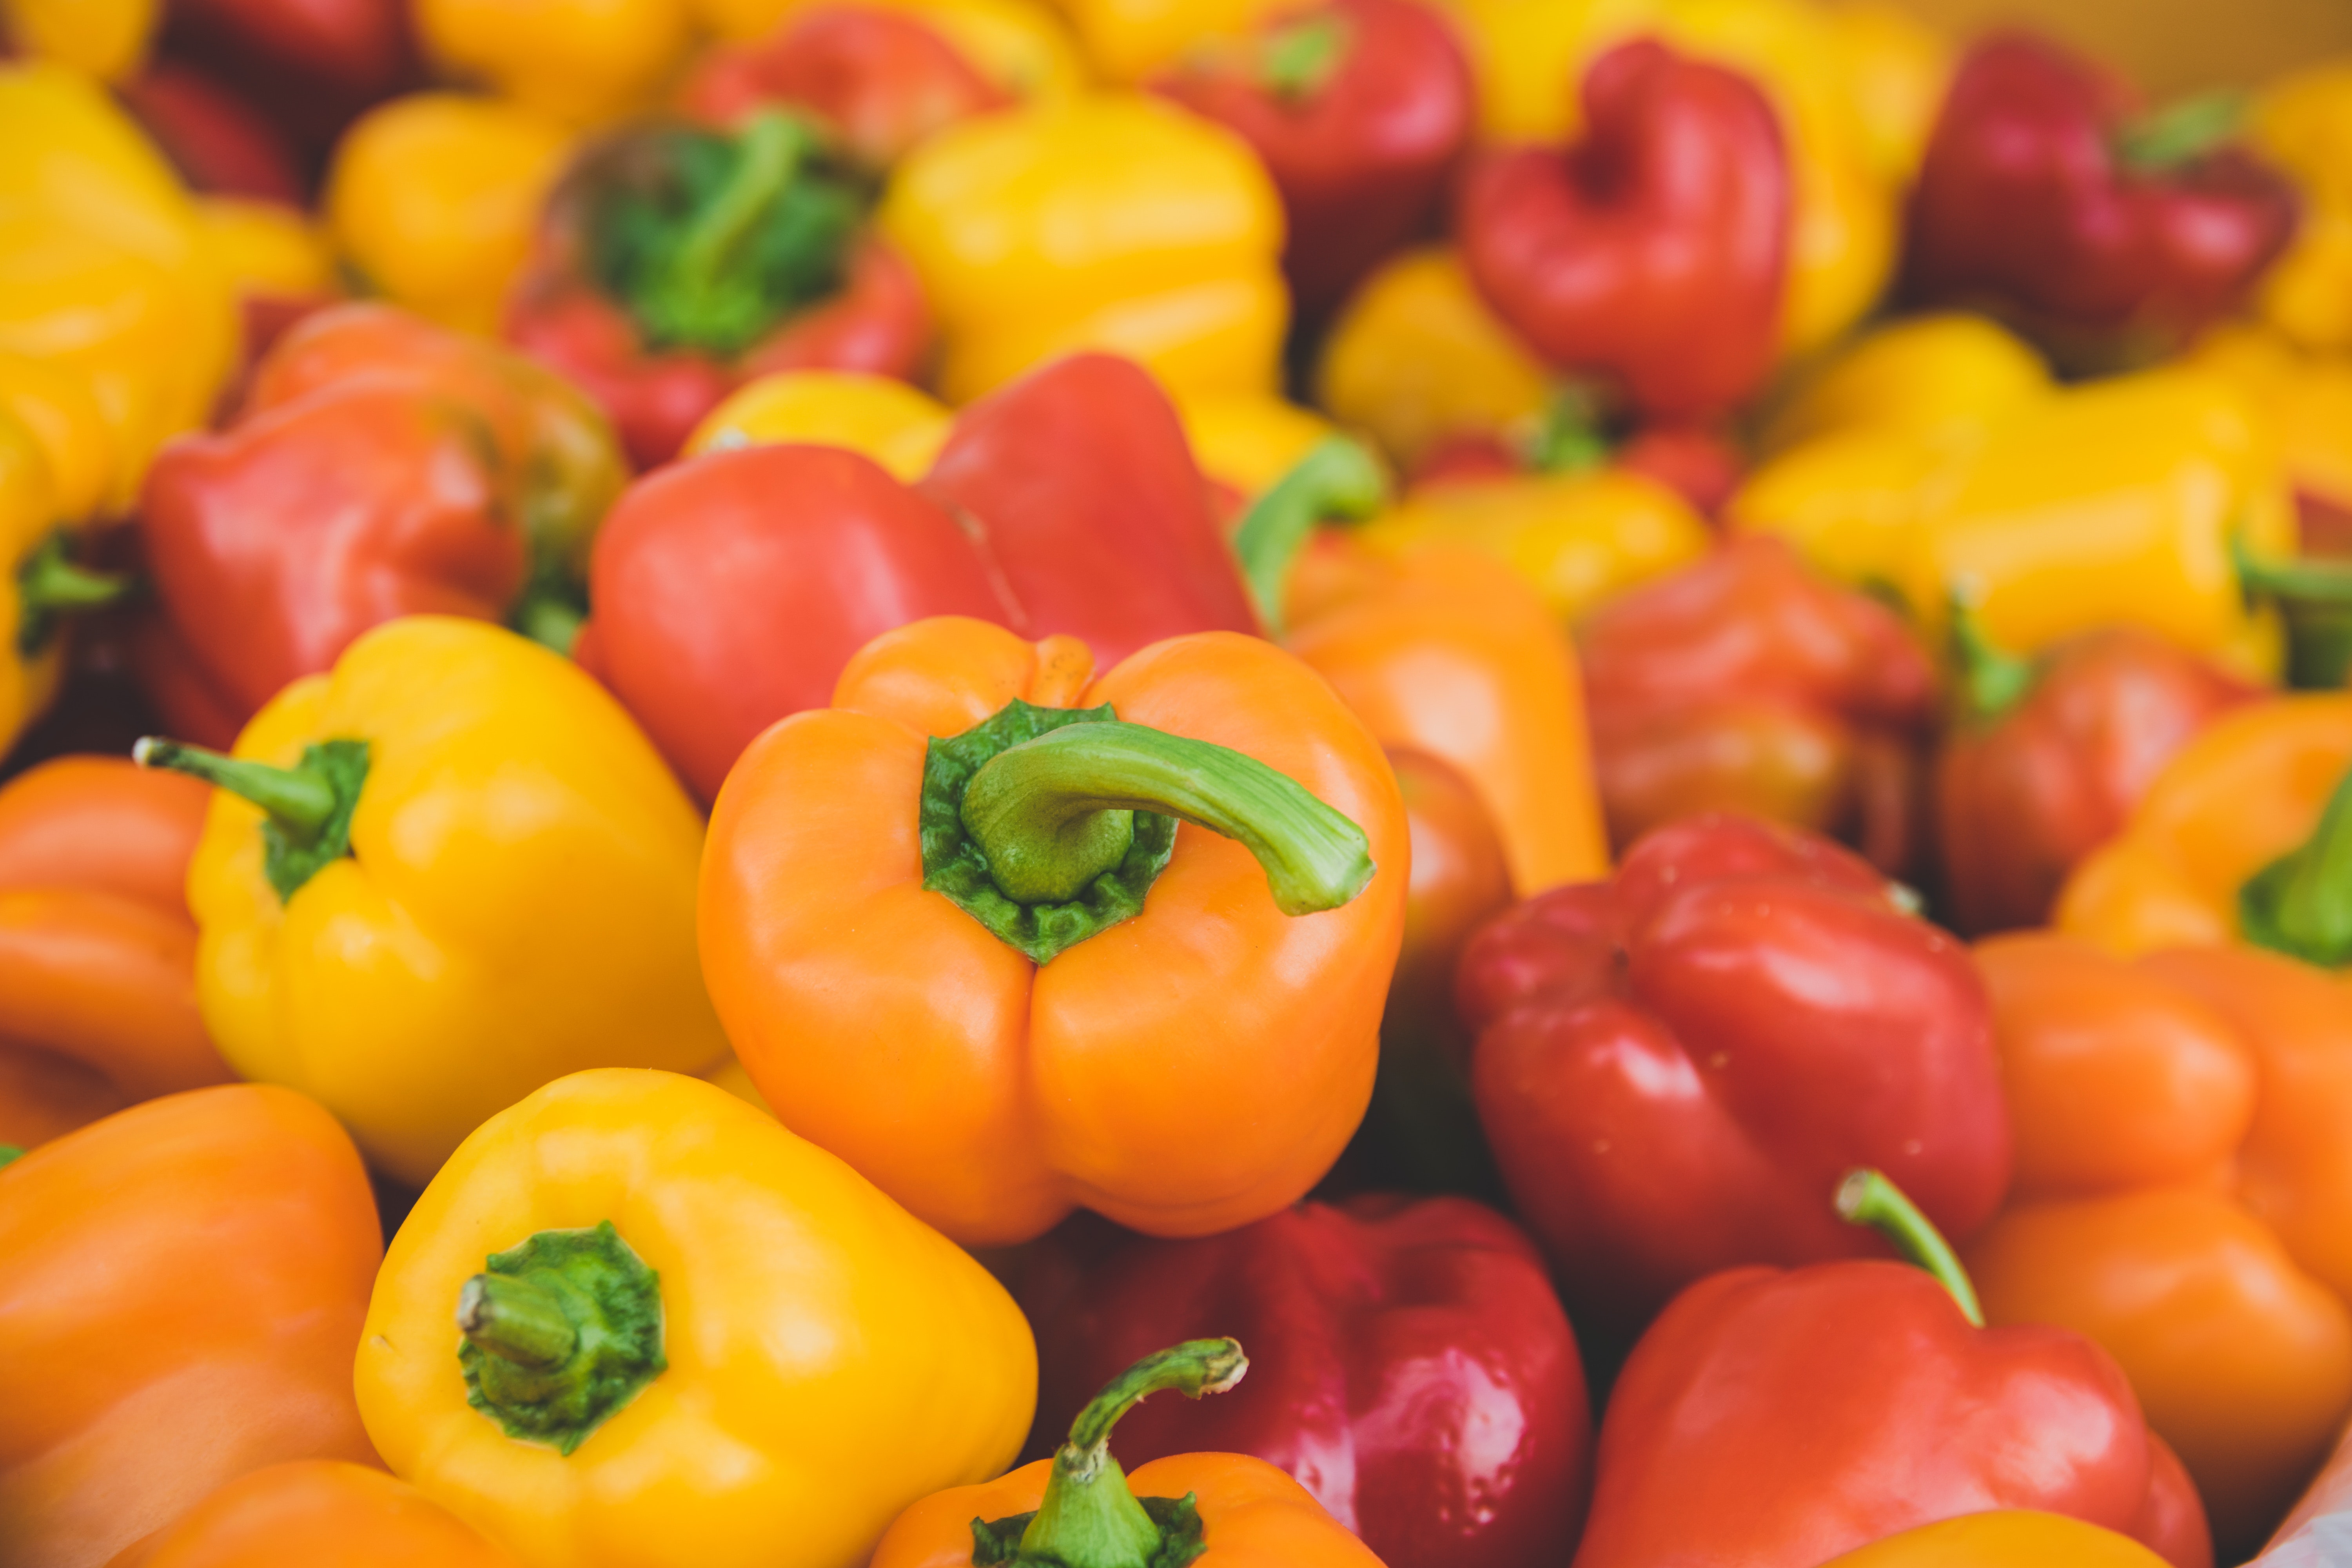
natural foods, local food, whole food, bell pepper, pimiento, food, vegetable, yellow pepper, bell peppers and chili peppers, red bell pepper, vegan nutrition, capsicum, yellow, plant, ingredient, habanero chili, paprika, vegetarian food, produce, nightshade family, fruit, sweetness, peperoncini, frutta martorana, chili pepper, flowering plant, superfood, recipe, cuisine